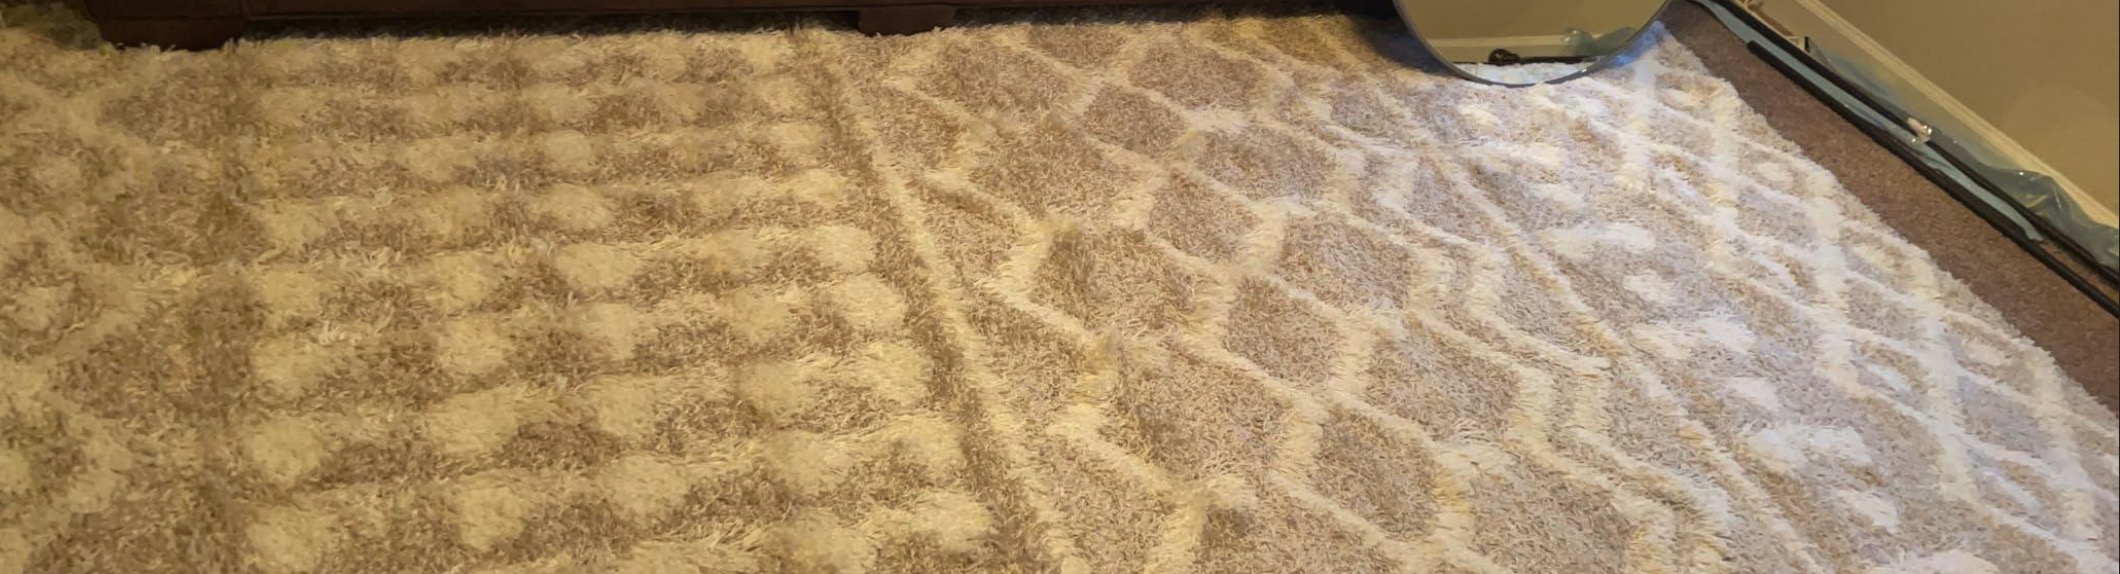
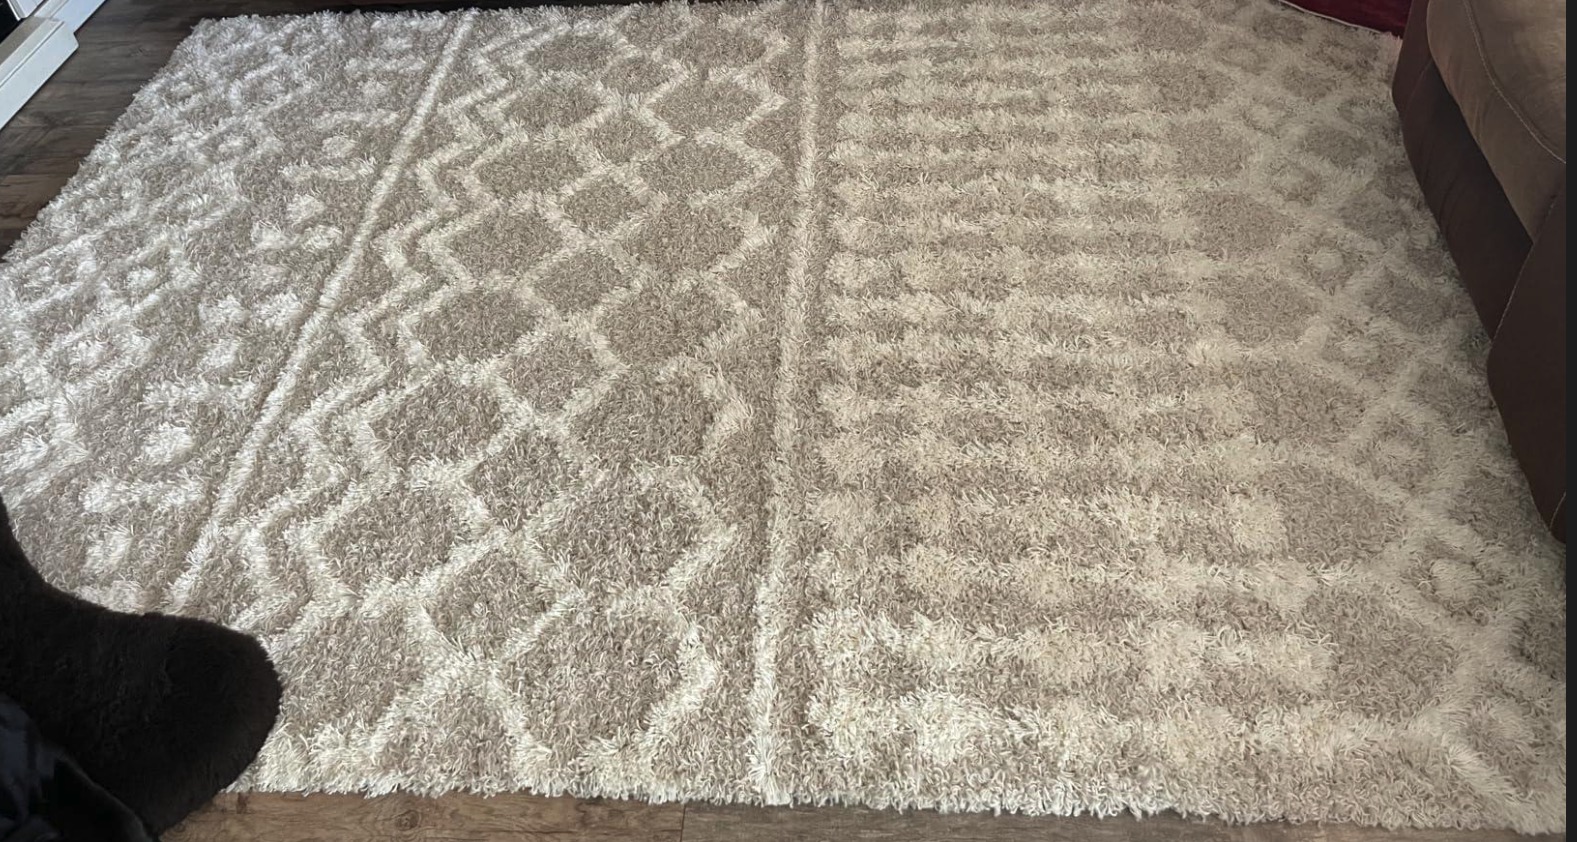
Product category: misc
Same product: yes